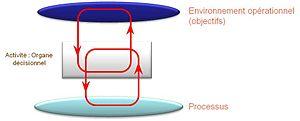
La délégation (ou l’automatisation) conduit à la complexification des organisations par émergence d’activités nouvelles.
L'analyse décisionnelle des systèmes complexes est une discipline qui vise à fournir des méthodes et outils de pilotage des systèmes complexes ou de modélisation des environnements chaotiques. La démarche insiste sur la transdisciplinarité et inscrit donc l'Analyse décisionnelle des systèmes complexes dans le courant de pensée systémique. Enfin, elle s'inspire aussi largement du courant cybernétique.